Engalychev

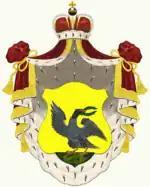
Coat of arms of the Engalychev family

The House of Engalychev, also transliterated "Yengalychev", "Engalytscheff" and "Jengalitschev" (Almanach de Gotha 1937), is a princely family recognized by the Russian Empire. Its origin is from medieval independent rulers of the tatar, titled "mourzas" (tatar) and mentioned as of tatar origin.